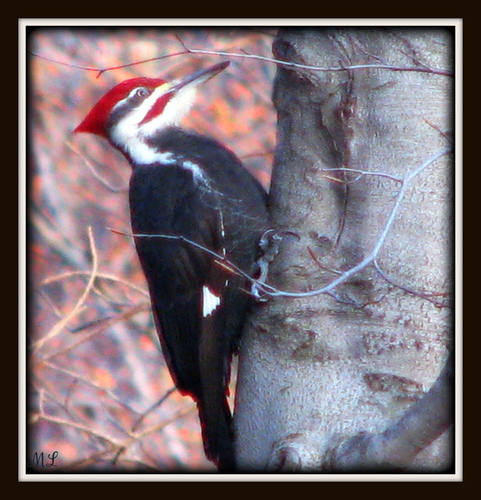
a large bird with a red mohawk, and black body.
a large bird with a red feathered out crown, red cheek patch, and black on its coverts.
this is a black bird with a white and red head.
this is a black bird with a white throat and a red nape and cheek patch.
this bird has a black body, white neck, and bright red crown.
a black bird with a bright red crown and a short beak
this is a medium sized bird with beautiful red coloring on its head and face which stands out against its mostly black body
this bird is black with white and has a long, pointy beak.
this is a black bird with a white head and red crown that stands up.
this bird has a red crown, black primaries, and a black belly.
Species: Pileated Woodpecker